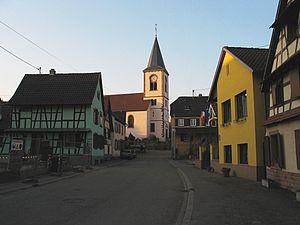
Odratzheim est une commune française située dans le département du Bas-Rhin, en région Grand Est.